Defenestrations of Prague

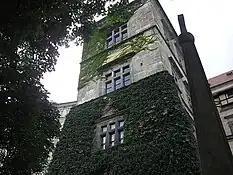

This defenestration took place on 24 September 1483 during the storms of the Prague population during the reign of King Vladislaus II of Hungary. He was king of Bohemia at that time but he became the ruler of Moravia and Hungary only after Matthias Corvinus died in 1490.